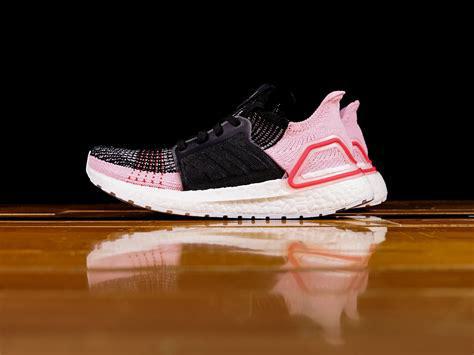
Brand: Adidas
Model: Ultraboost 19